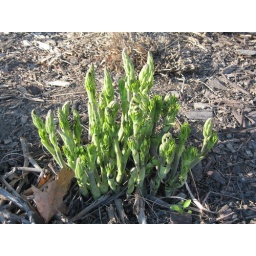
One of a sequence of shots of plants growing in the plot outside the library I work at in downtown Lincoln, NE.